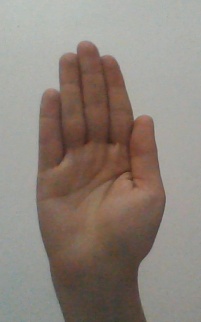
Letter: seen